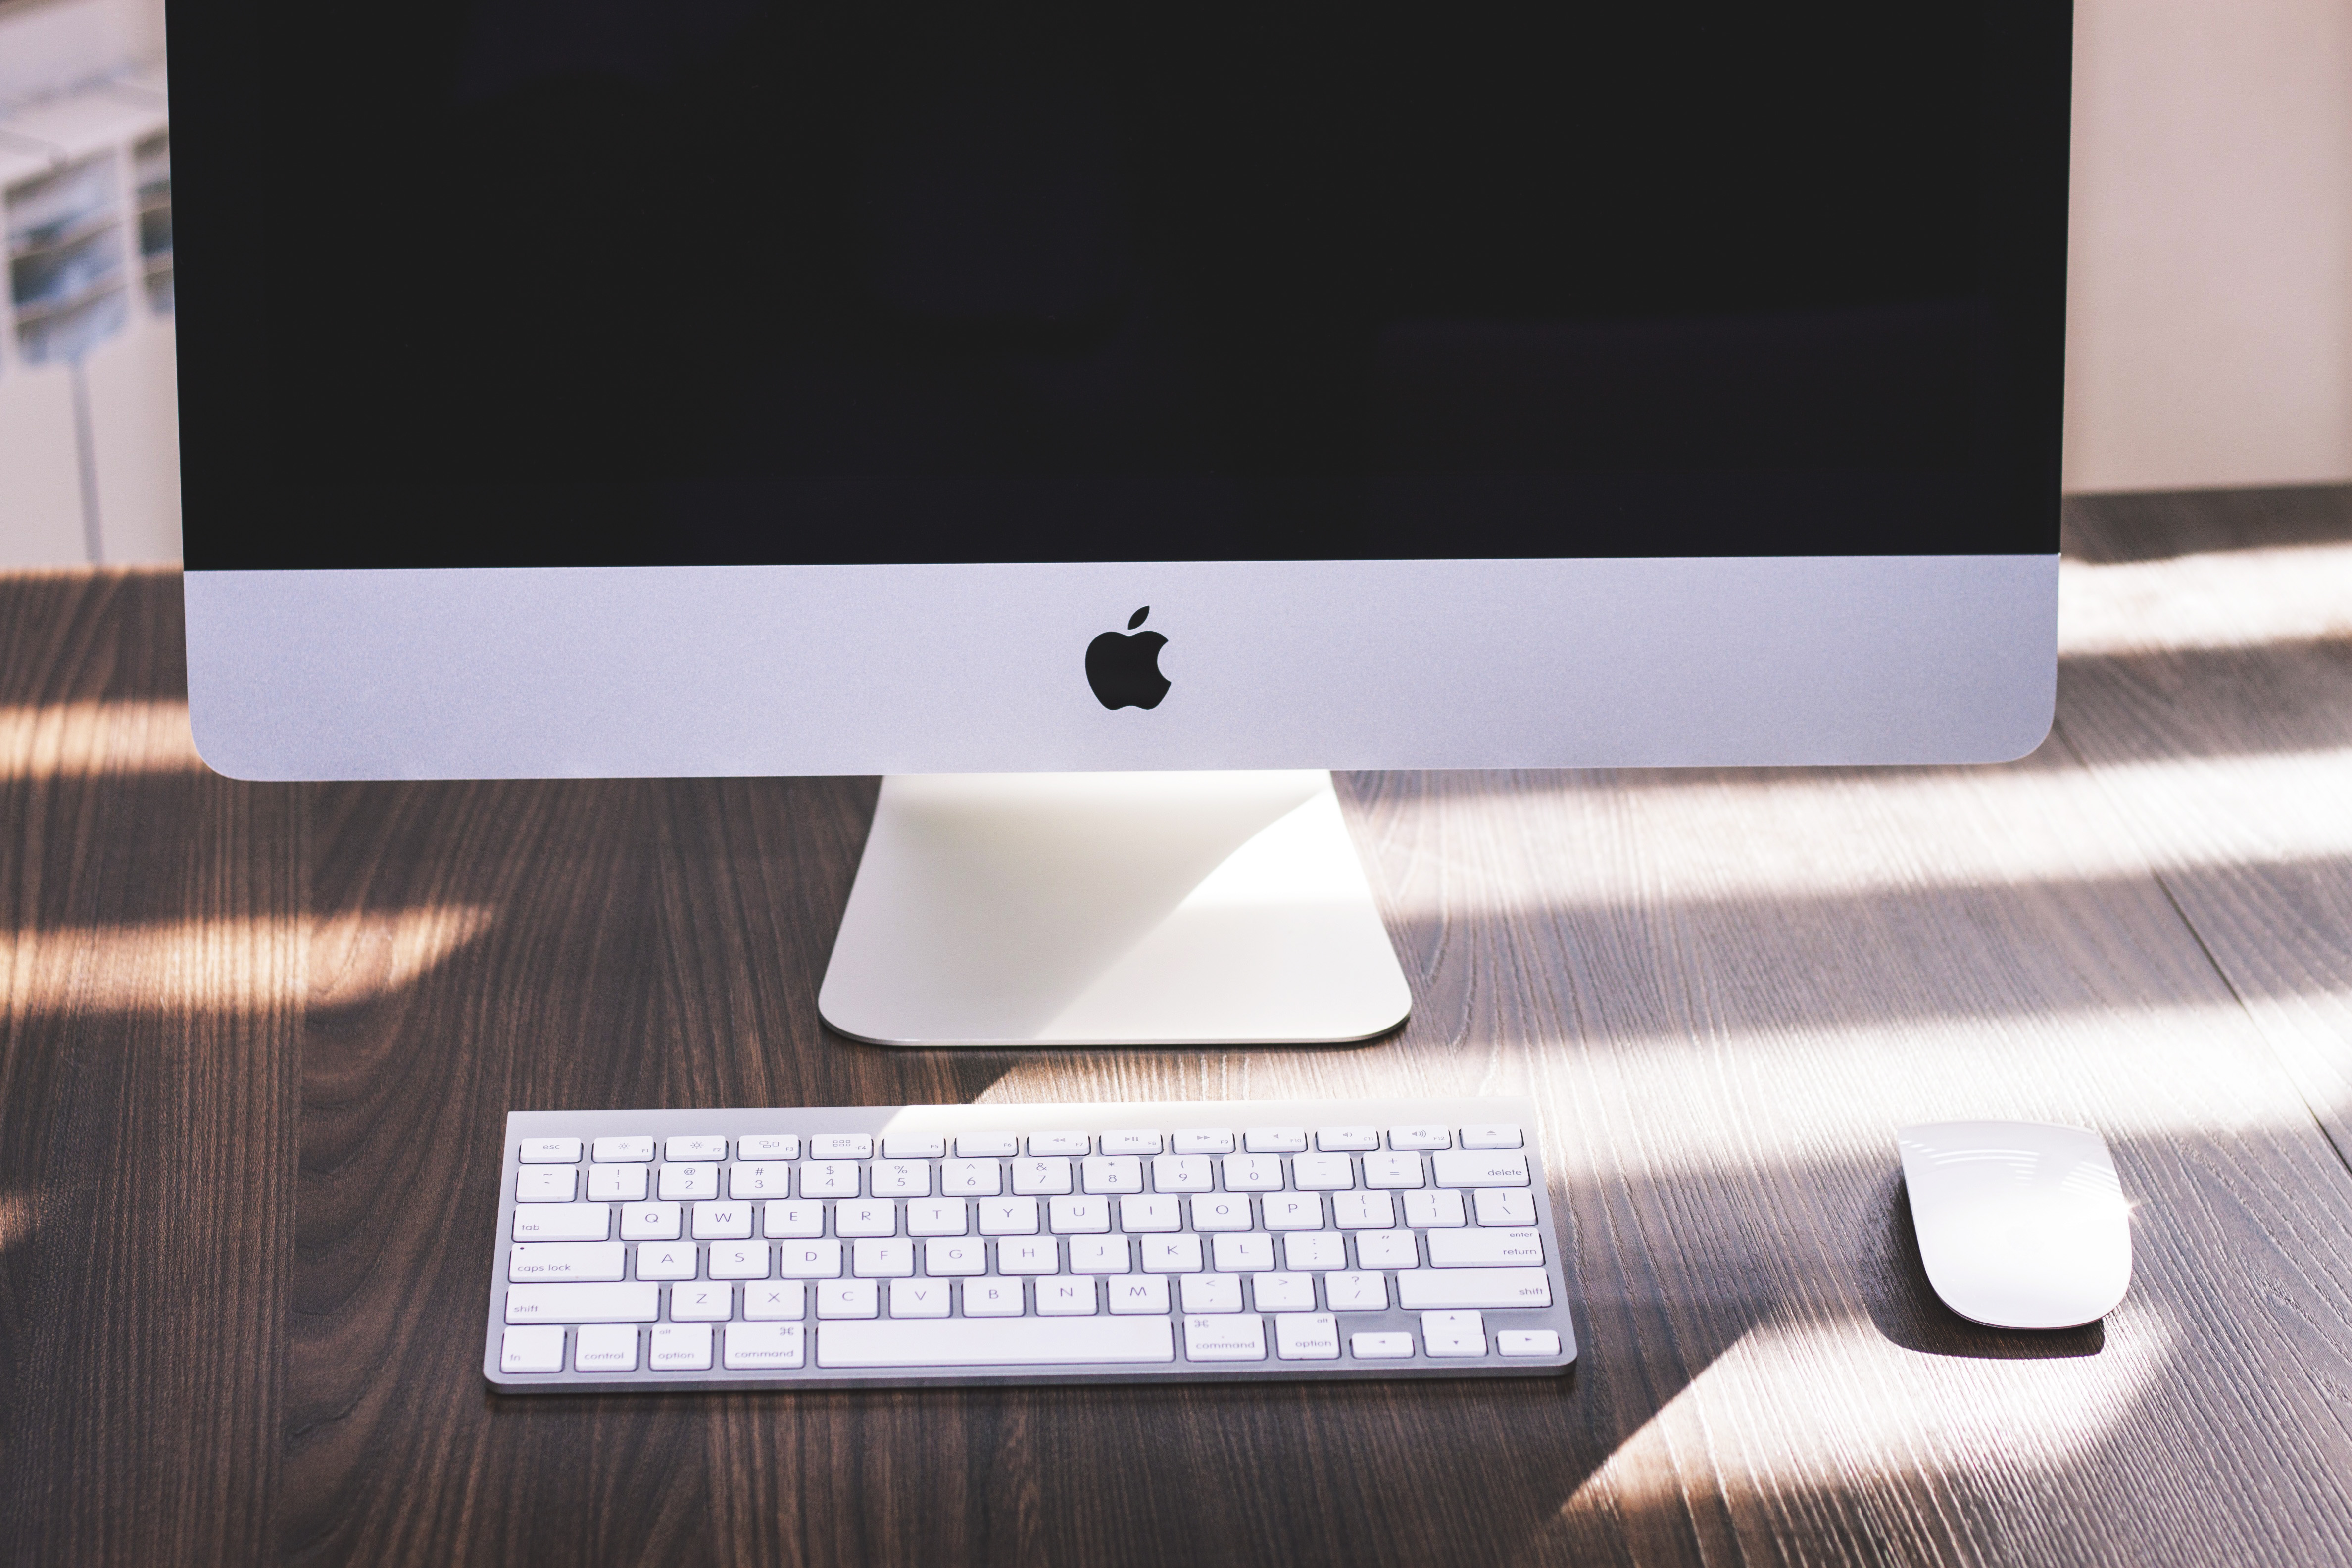
computer keyboard, desktop computer, desk, technology, laptop, space bar, electronic device, table, computer monitor, design, furniture, computer, personal computer, display device, room, architecture, office, computer desk, input device, interior design, netbook, touchpad